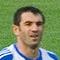
Age: 30